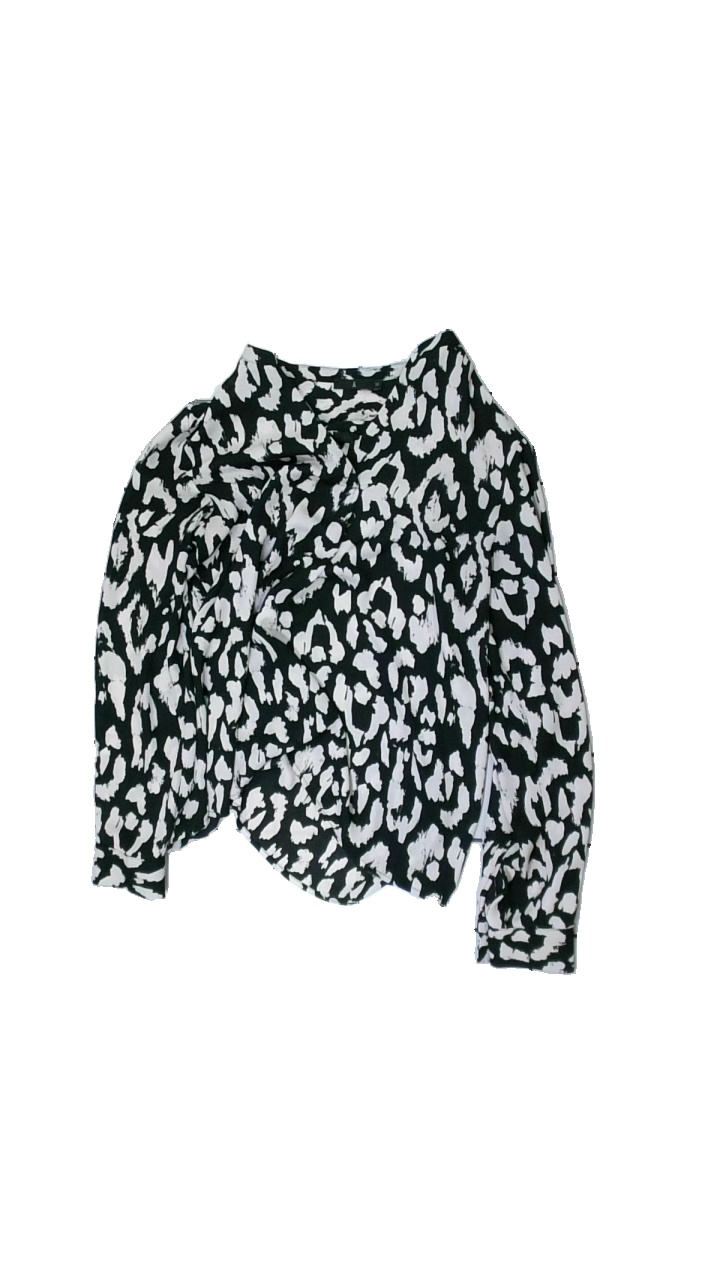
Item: Blouse (Ladies)
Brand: Åhlens
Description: black and white blouse
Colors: White, Black
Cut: Regular, Loose
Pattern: Other
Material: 100% polyester
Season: All
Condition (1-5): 3
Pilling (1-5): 5
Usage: Reuse
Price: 50-100